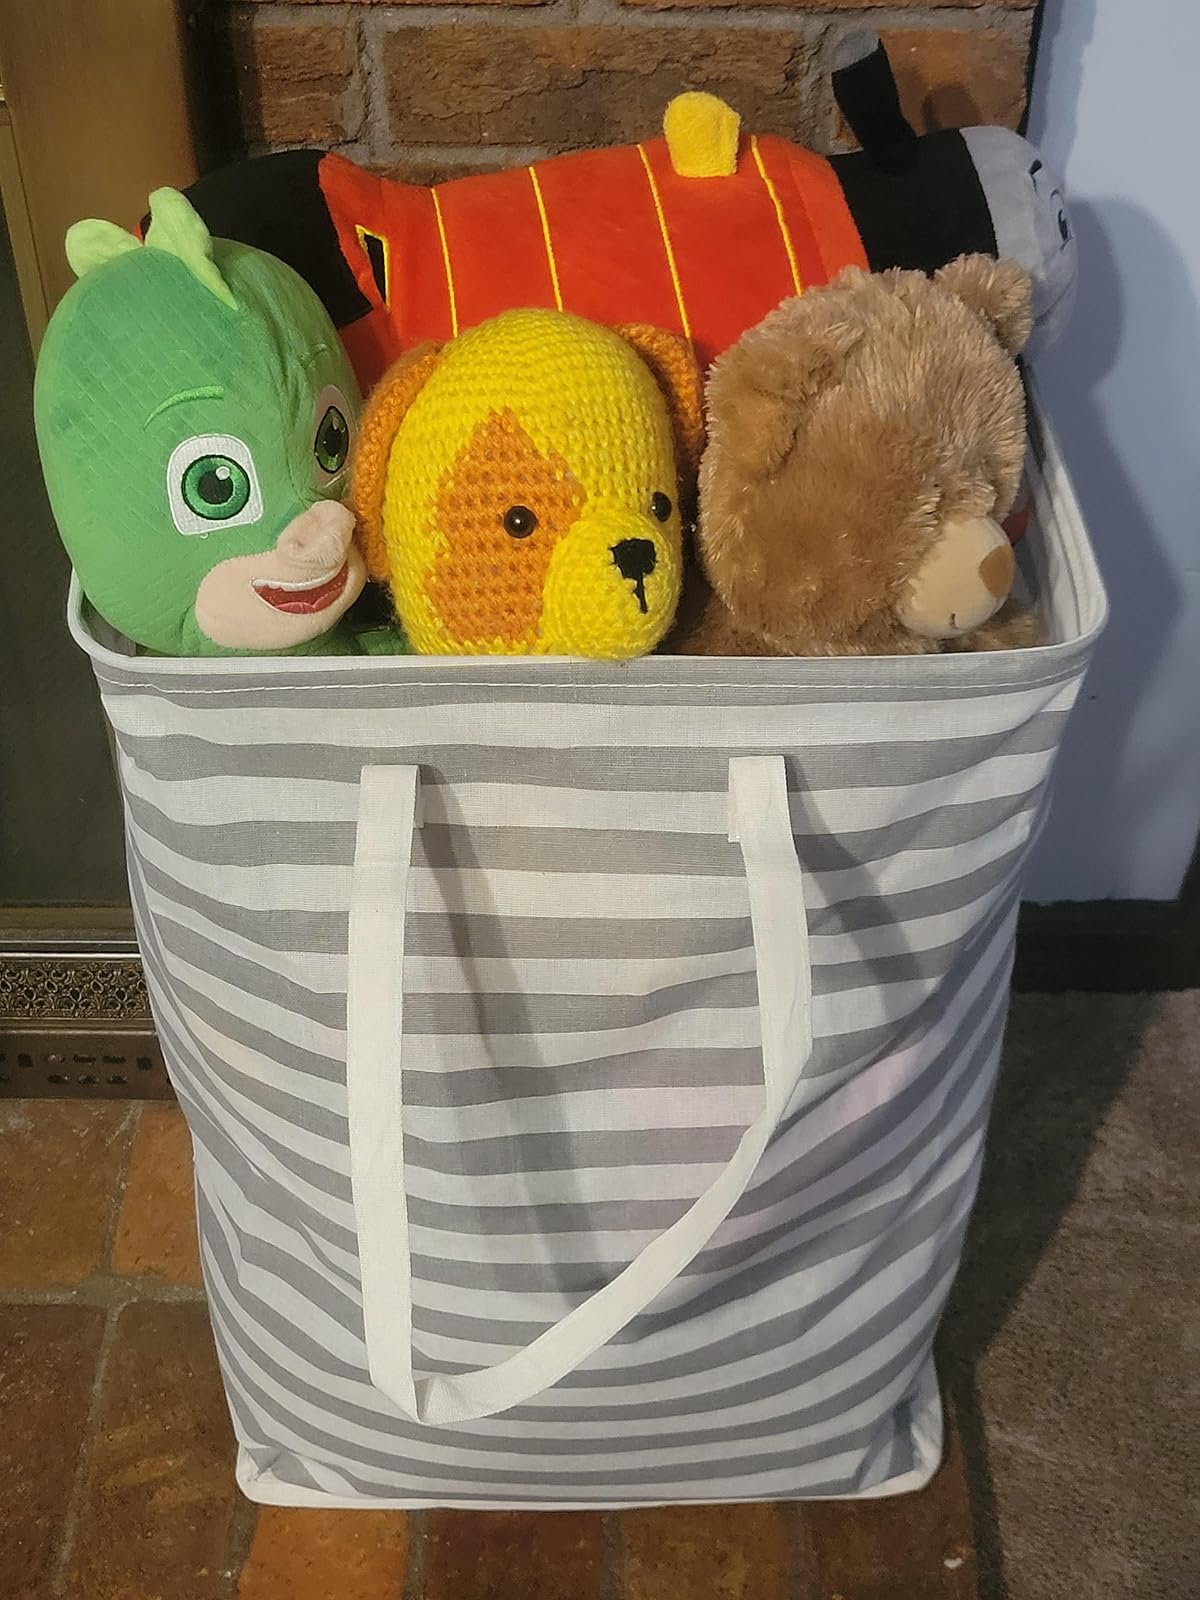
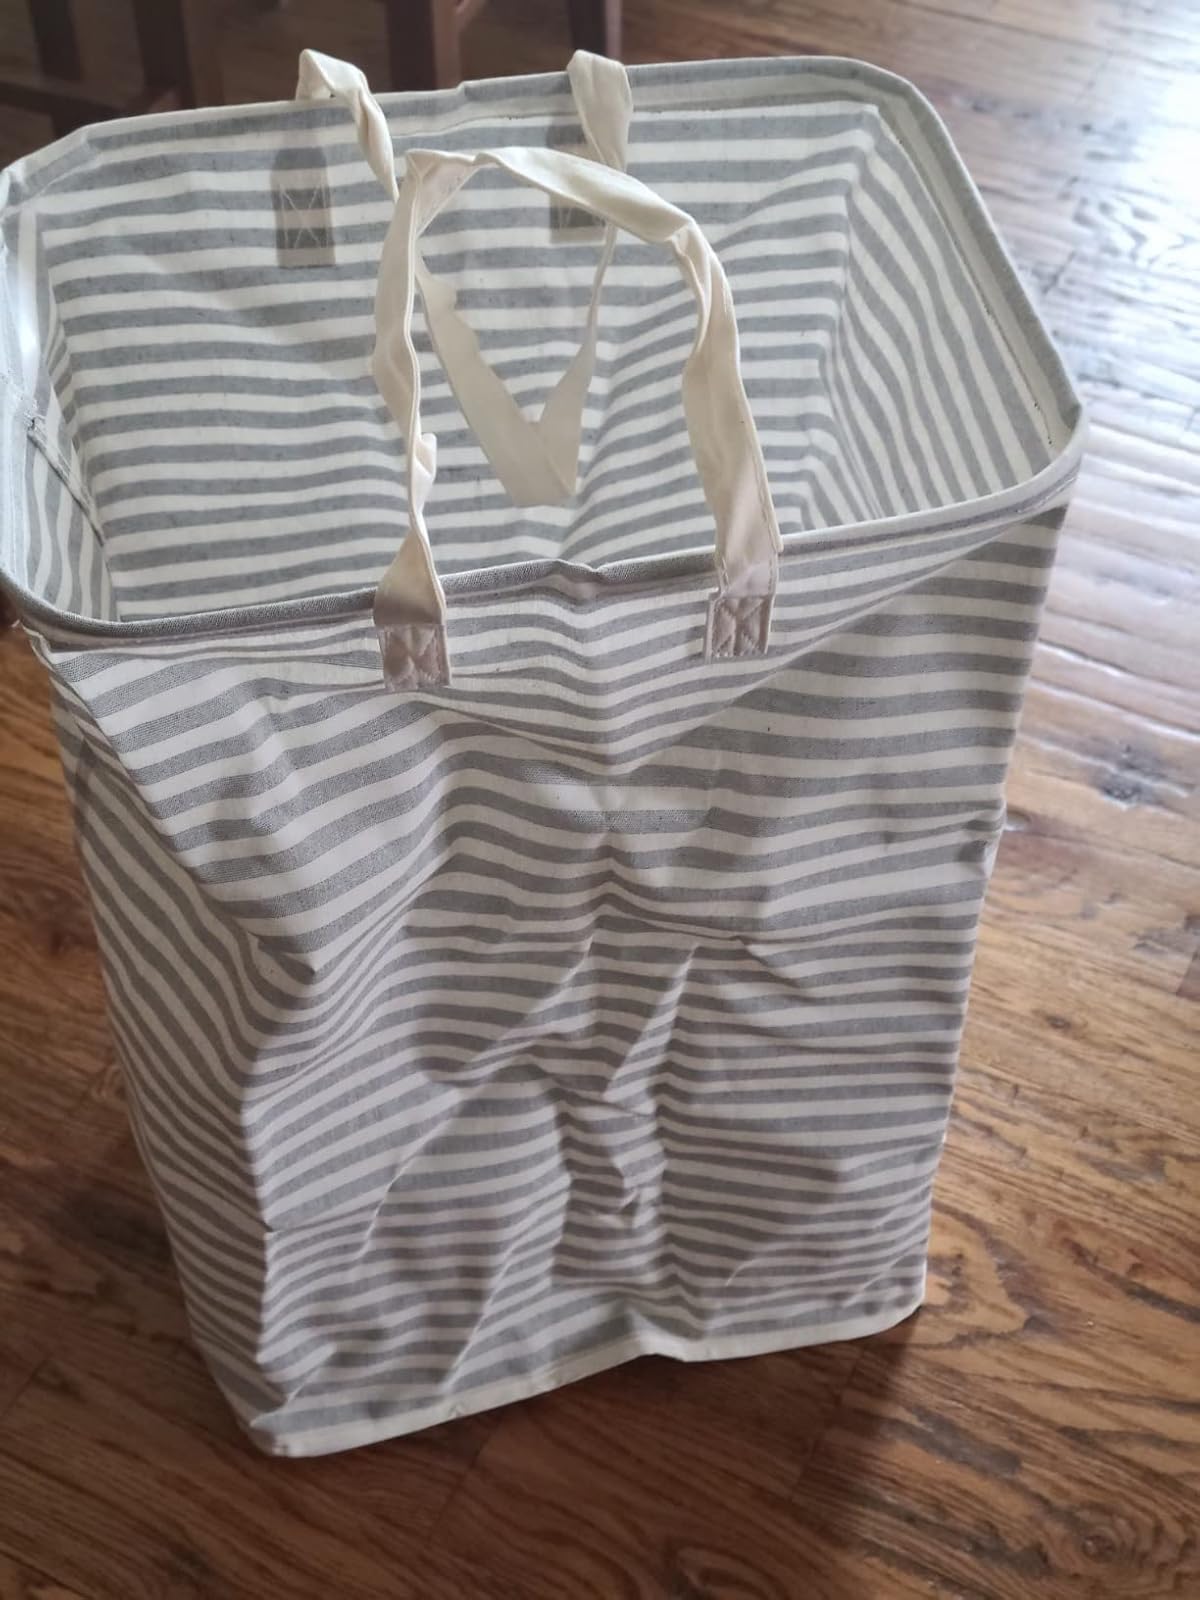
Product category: items_hamper
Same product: no